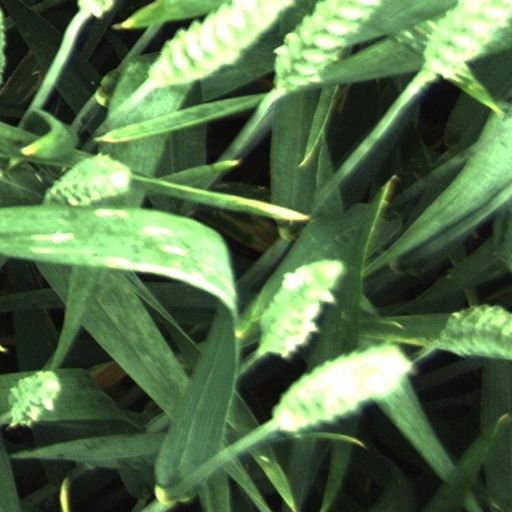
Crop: wheat